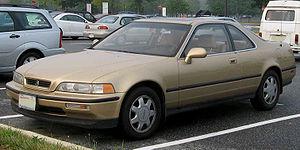
L'Acura Legend était une berline routière automobile vendue aux États-Unis, au Canada et en Chine entre 1986 et 1995 sous deux carrosseries distinctes, une berline et un coupé. Il s'agissait de la plus grosse berline de la gamme Acura qui fut renommée en 1995, 3.5RL. Elle était dérivée de la berline Honda Legend, tout comme sa remplaçante.